Russian-occupied territories of Ukraine

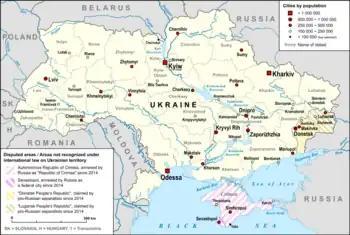
Ukraine (2014 – February 2022), with the annexed Crimea at bottom and two self-proclaimed separatist republics in Donbas at right

Since Russia annexed Crimea in March 2014, it administers the peninsula under two federal subjects: the Republic of Crimea and the federal city of Sevastopol. Ukraine continues to claim the peninsula as an integral part of its territory, which is supported by most foreign governments through the United Nations General Assembly Resolution 68/262, even though Russia and some other UN member states have expressed support for the 2014 Crimean referendum, implying recognition of Crimea as part of the Russian Federation. In 2015, the Ukrainian parliament officially set 20 February 2014 as the date of "the beginning of the temporary occupation of Crimea and Sevastopol by Russia".